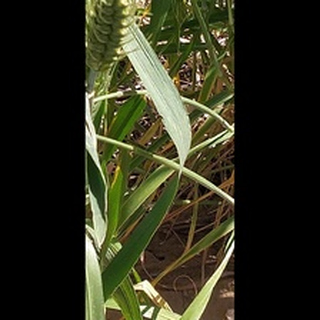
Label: healthy_wheat